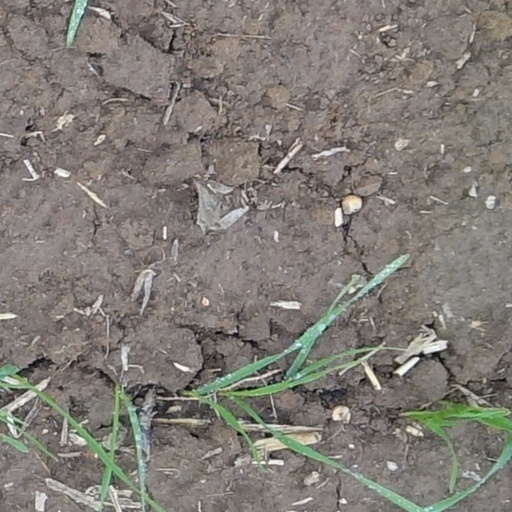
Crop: wheat